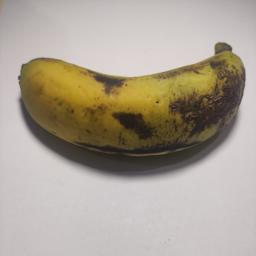
Banana variety: Sagor Kola